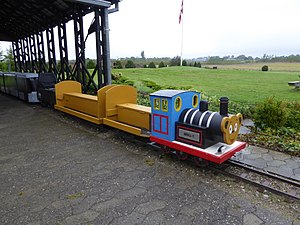
Modelparken Danmark
Bamsetog i Modelparken Danmark.
Modelparken Danmark er et parkanlæg med minitog ved Egå nord for Aarhus. I sommerhalvåret kan de besøgende køre rundt i parken med forskellige tog i størrelsesforholdene 1:4 og 1:8. Baneanlægget er på 550 meter og er desuden forsynet med remise, værksted, en jernbaneoverskæring med bomme og et stationsområde med billethus.